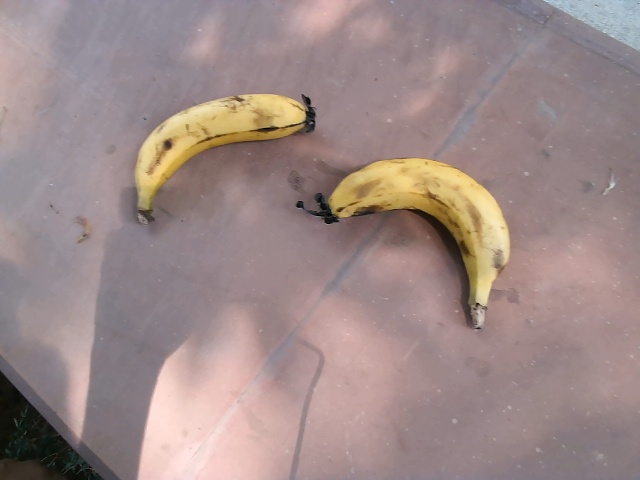
Label: Ripe_Banana